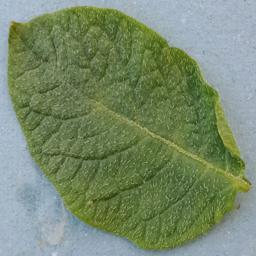
Etiqueta: Sana